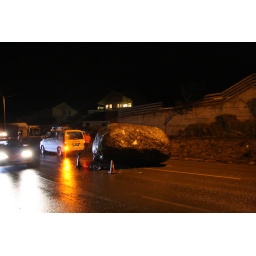
Huge rock slid down from the mountain in Hermansverk, Leikanger